GRK Tikveš

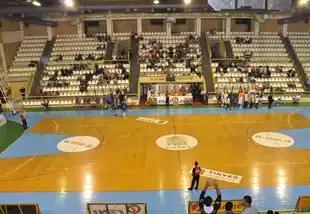
Jasmin Arena

Jasmin Sports Arena is a multi-purpose indoor sports arena located in Kavadarci, Macedonia and seats 3,500 spectators.